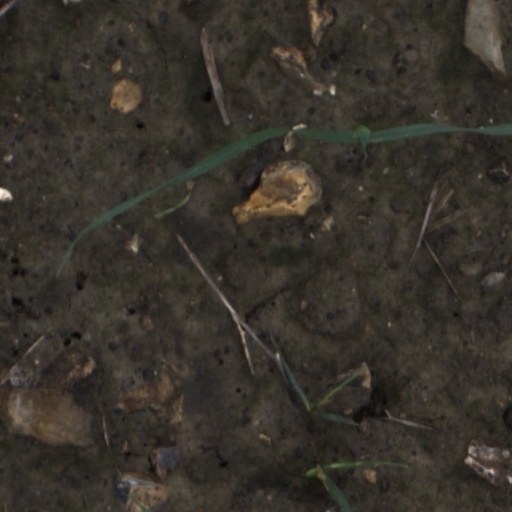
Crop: wheat